Jeffrey L. Bannister

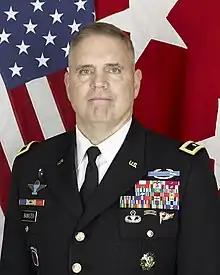
Bannister in 2017 as commander of the 10th Mountain Division

Jeffrey L. Bannister (April 7, 1961 – May 27, 2018) was a career officer in the United States Army. A veteran of Operation Joint Guardian (1998), Operation Essential Harvest (2000–2001), Operation Iraqi Freedom, Operation Enduring Freedom, and Operation Freedom Sentinel, he attained the rank of major general and was a recipient of the Army Distinguished Service Medal (2), Defense Superior Service Medal (4), Legion of Merit (2), and Bronze Star Medal (3). Bannister was most notable for his service as commander of the 10th Mountain Division from 2015 to 2017.